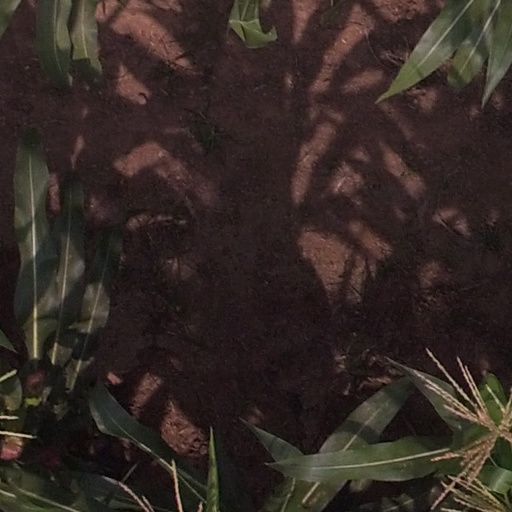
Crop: maize; corn